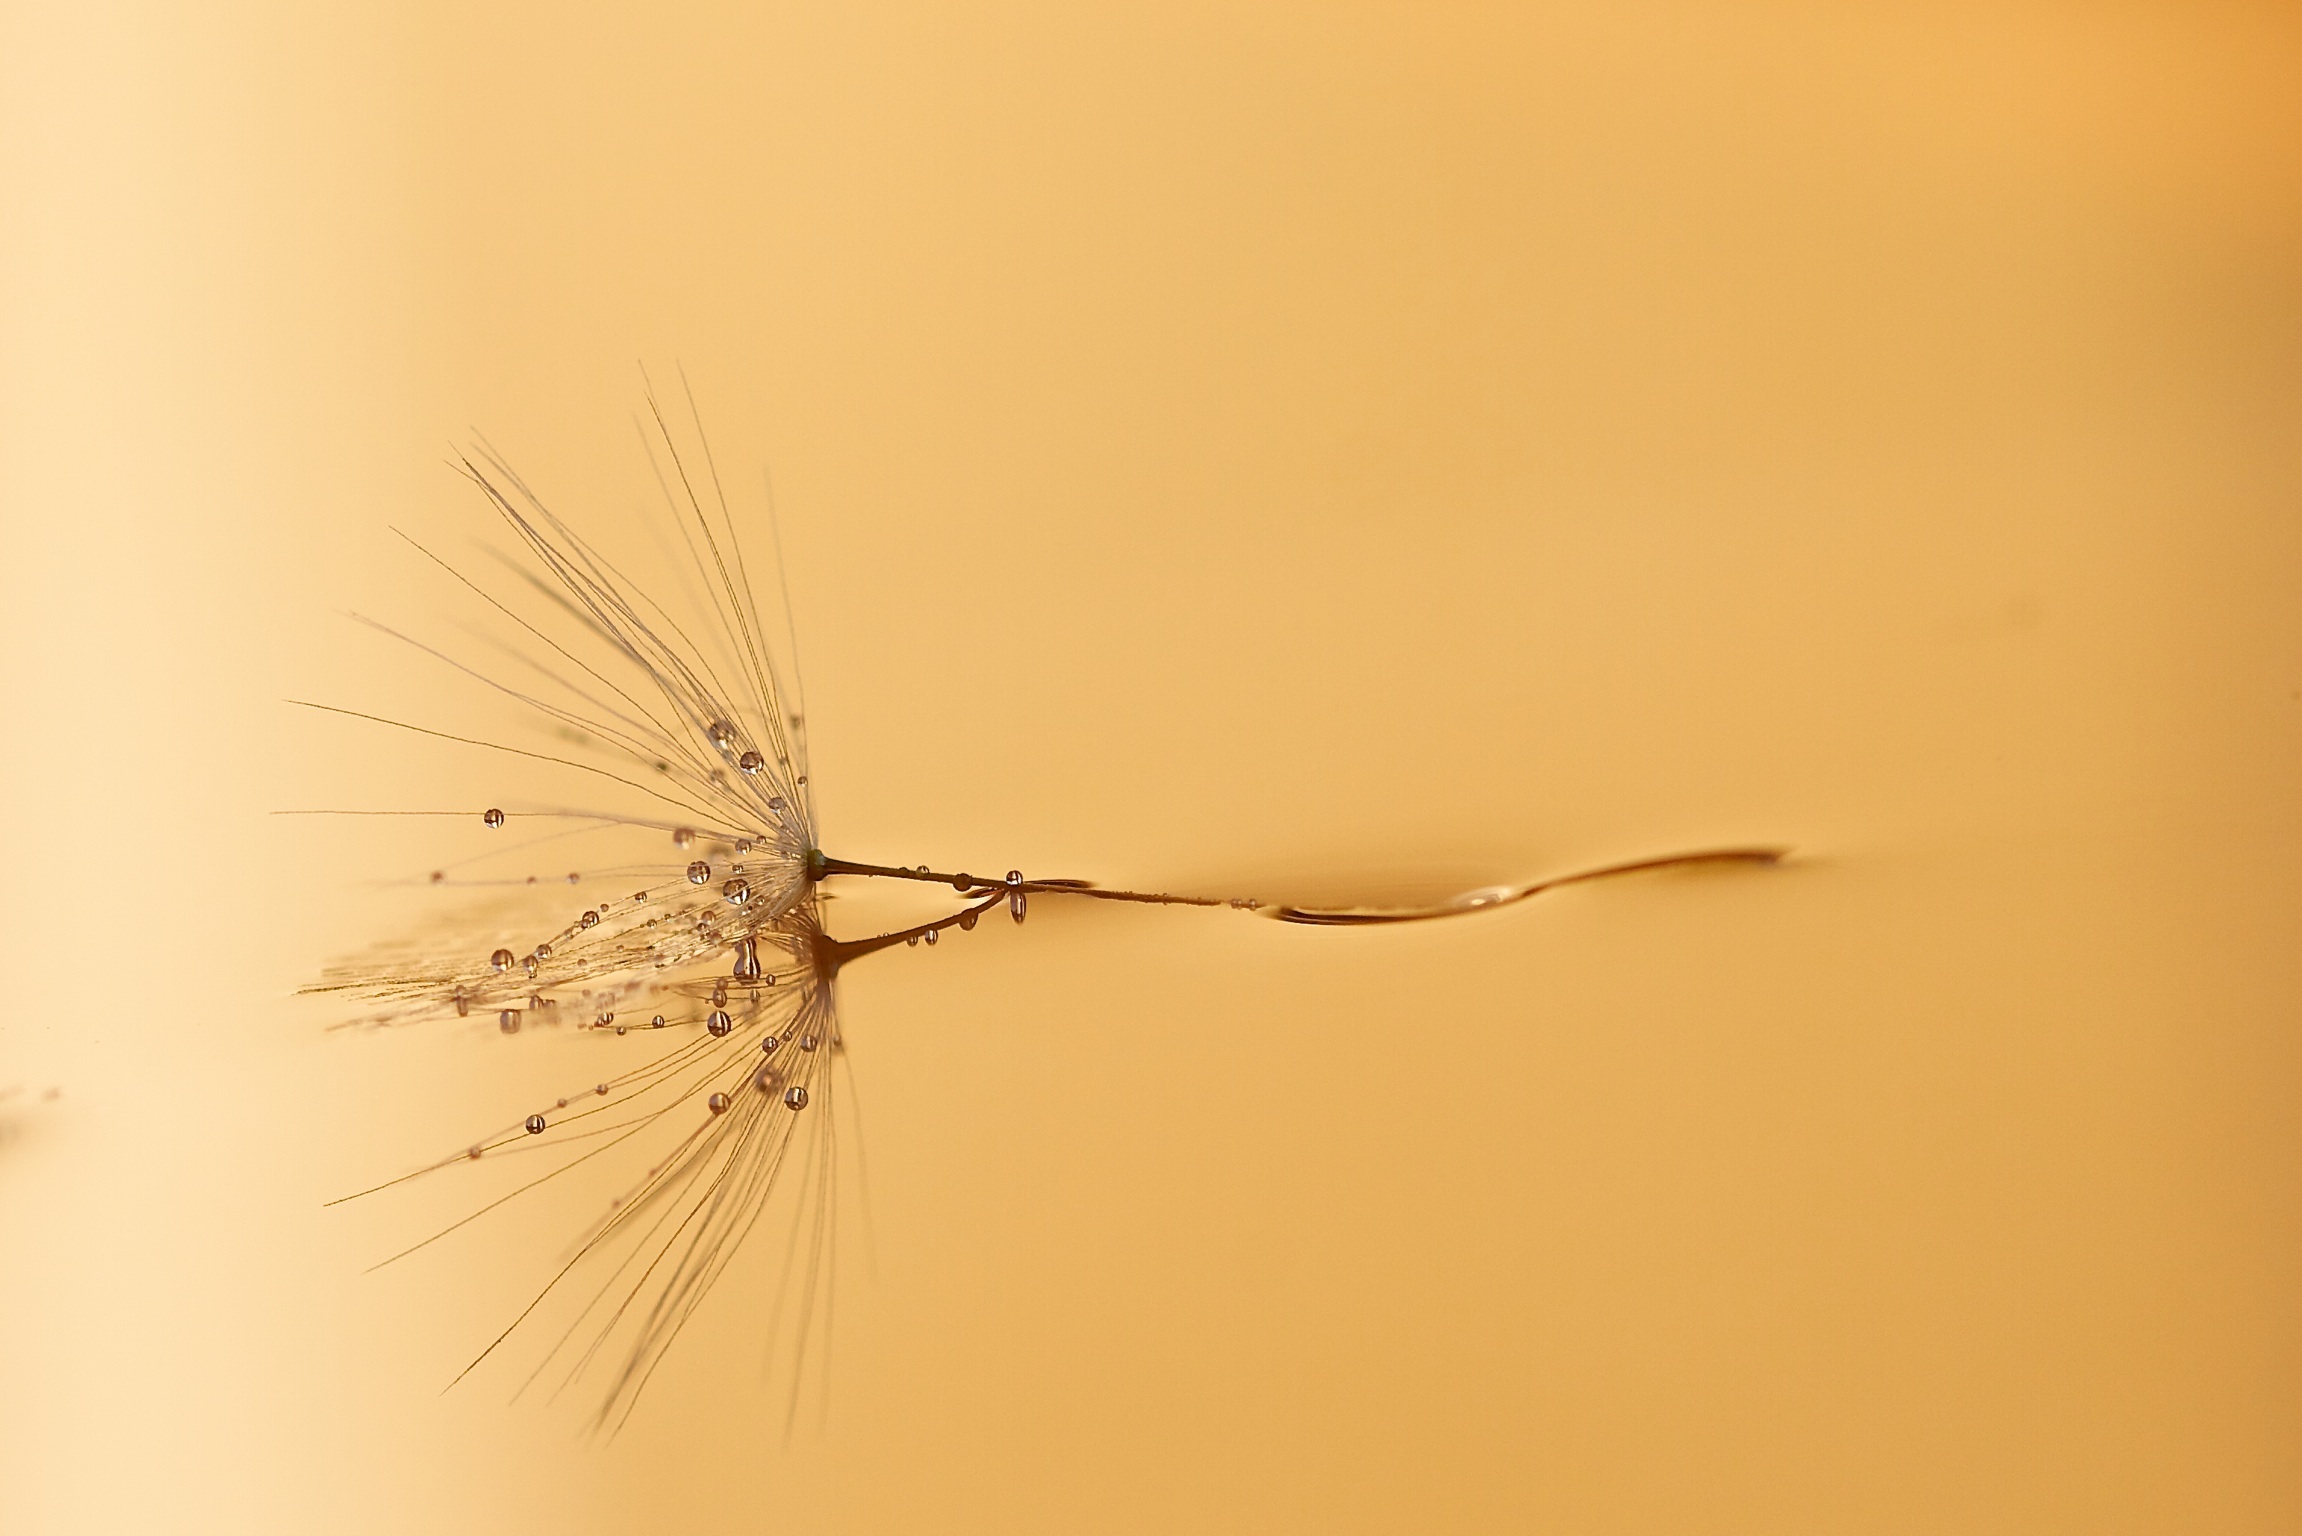
branch, wing, leaf, line, insect, yellow, invertebrate, twig, close up, macro photography, grass family